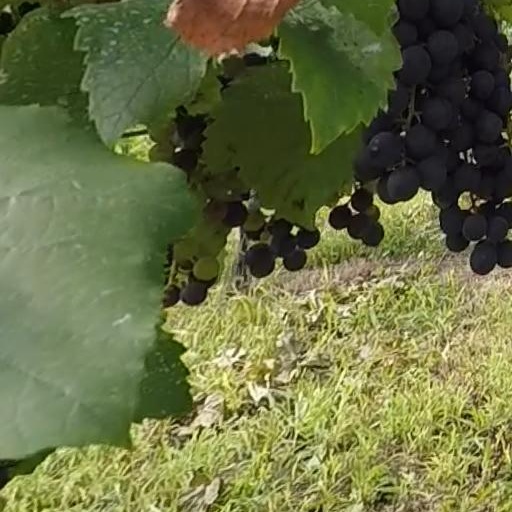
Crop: grape